Sound Recorder (Windows)

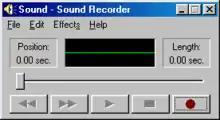
Sound Recorder in Windows 98, displaying features of the original user interface

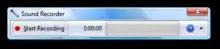
Sound Recorder in Windows Vista, featuring the first major change in its user interface

Sound Recorder has been in most versions and editions of Windows since Windows 3.0, including Windows 9x, Windows Server and the client versions of Windows NT. Even Windows Mobile came with one. Its user interface and feature set saw very little change until Windows Vista, when features that lacked practicality were discontinued and Sound Recorder was simplified. This version of Sound Recorder was included in Windows 7, Windows 8 and Windows 8.1, but did not make it to Windows 10.